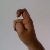
The image shows a hand gesture representing the letter 'X' in Indian Sign Language.